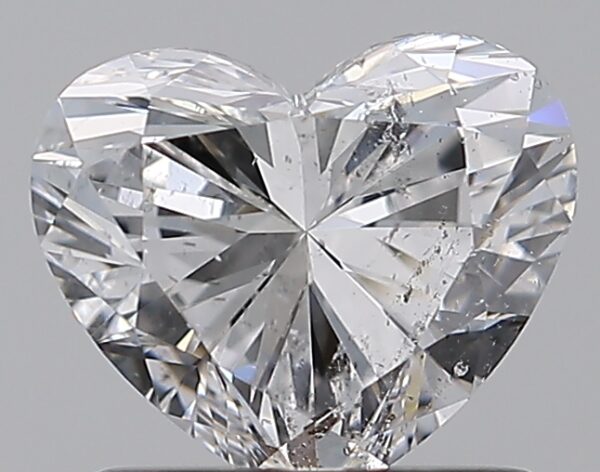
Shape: heart
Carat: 1.01
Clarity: SI2
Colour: D
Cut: EX
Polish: EX
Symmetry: VG
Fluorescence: N
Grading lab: GIA
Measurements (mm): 5.86 x 6.95 x 4.1